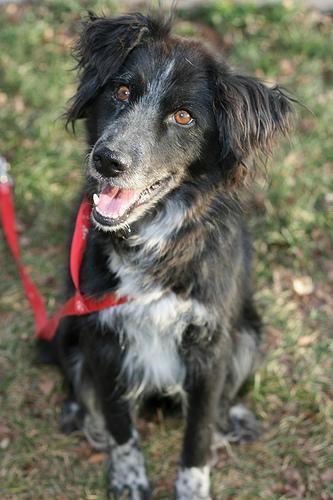
Border_collie